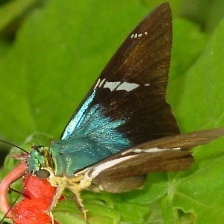
Species: TWO BARRED FLASHER